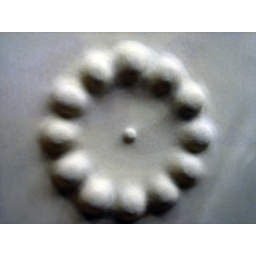
This random shape appears in the center of the celing on the upper floor of the building